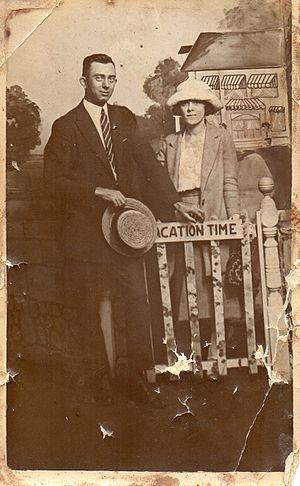
Patrick J. « Pat » Flynn est un athlète américain d'origine irlandaise spécialiste du 3 000 mètres steeple. Affilié au Paulist Athletic Club, il mesurait 1,70 m pour 52 kg.